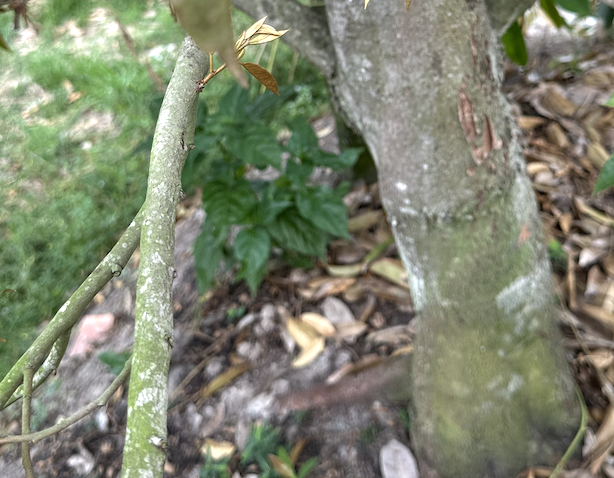
Label: pink_disease